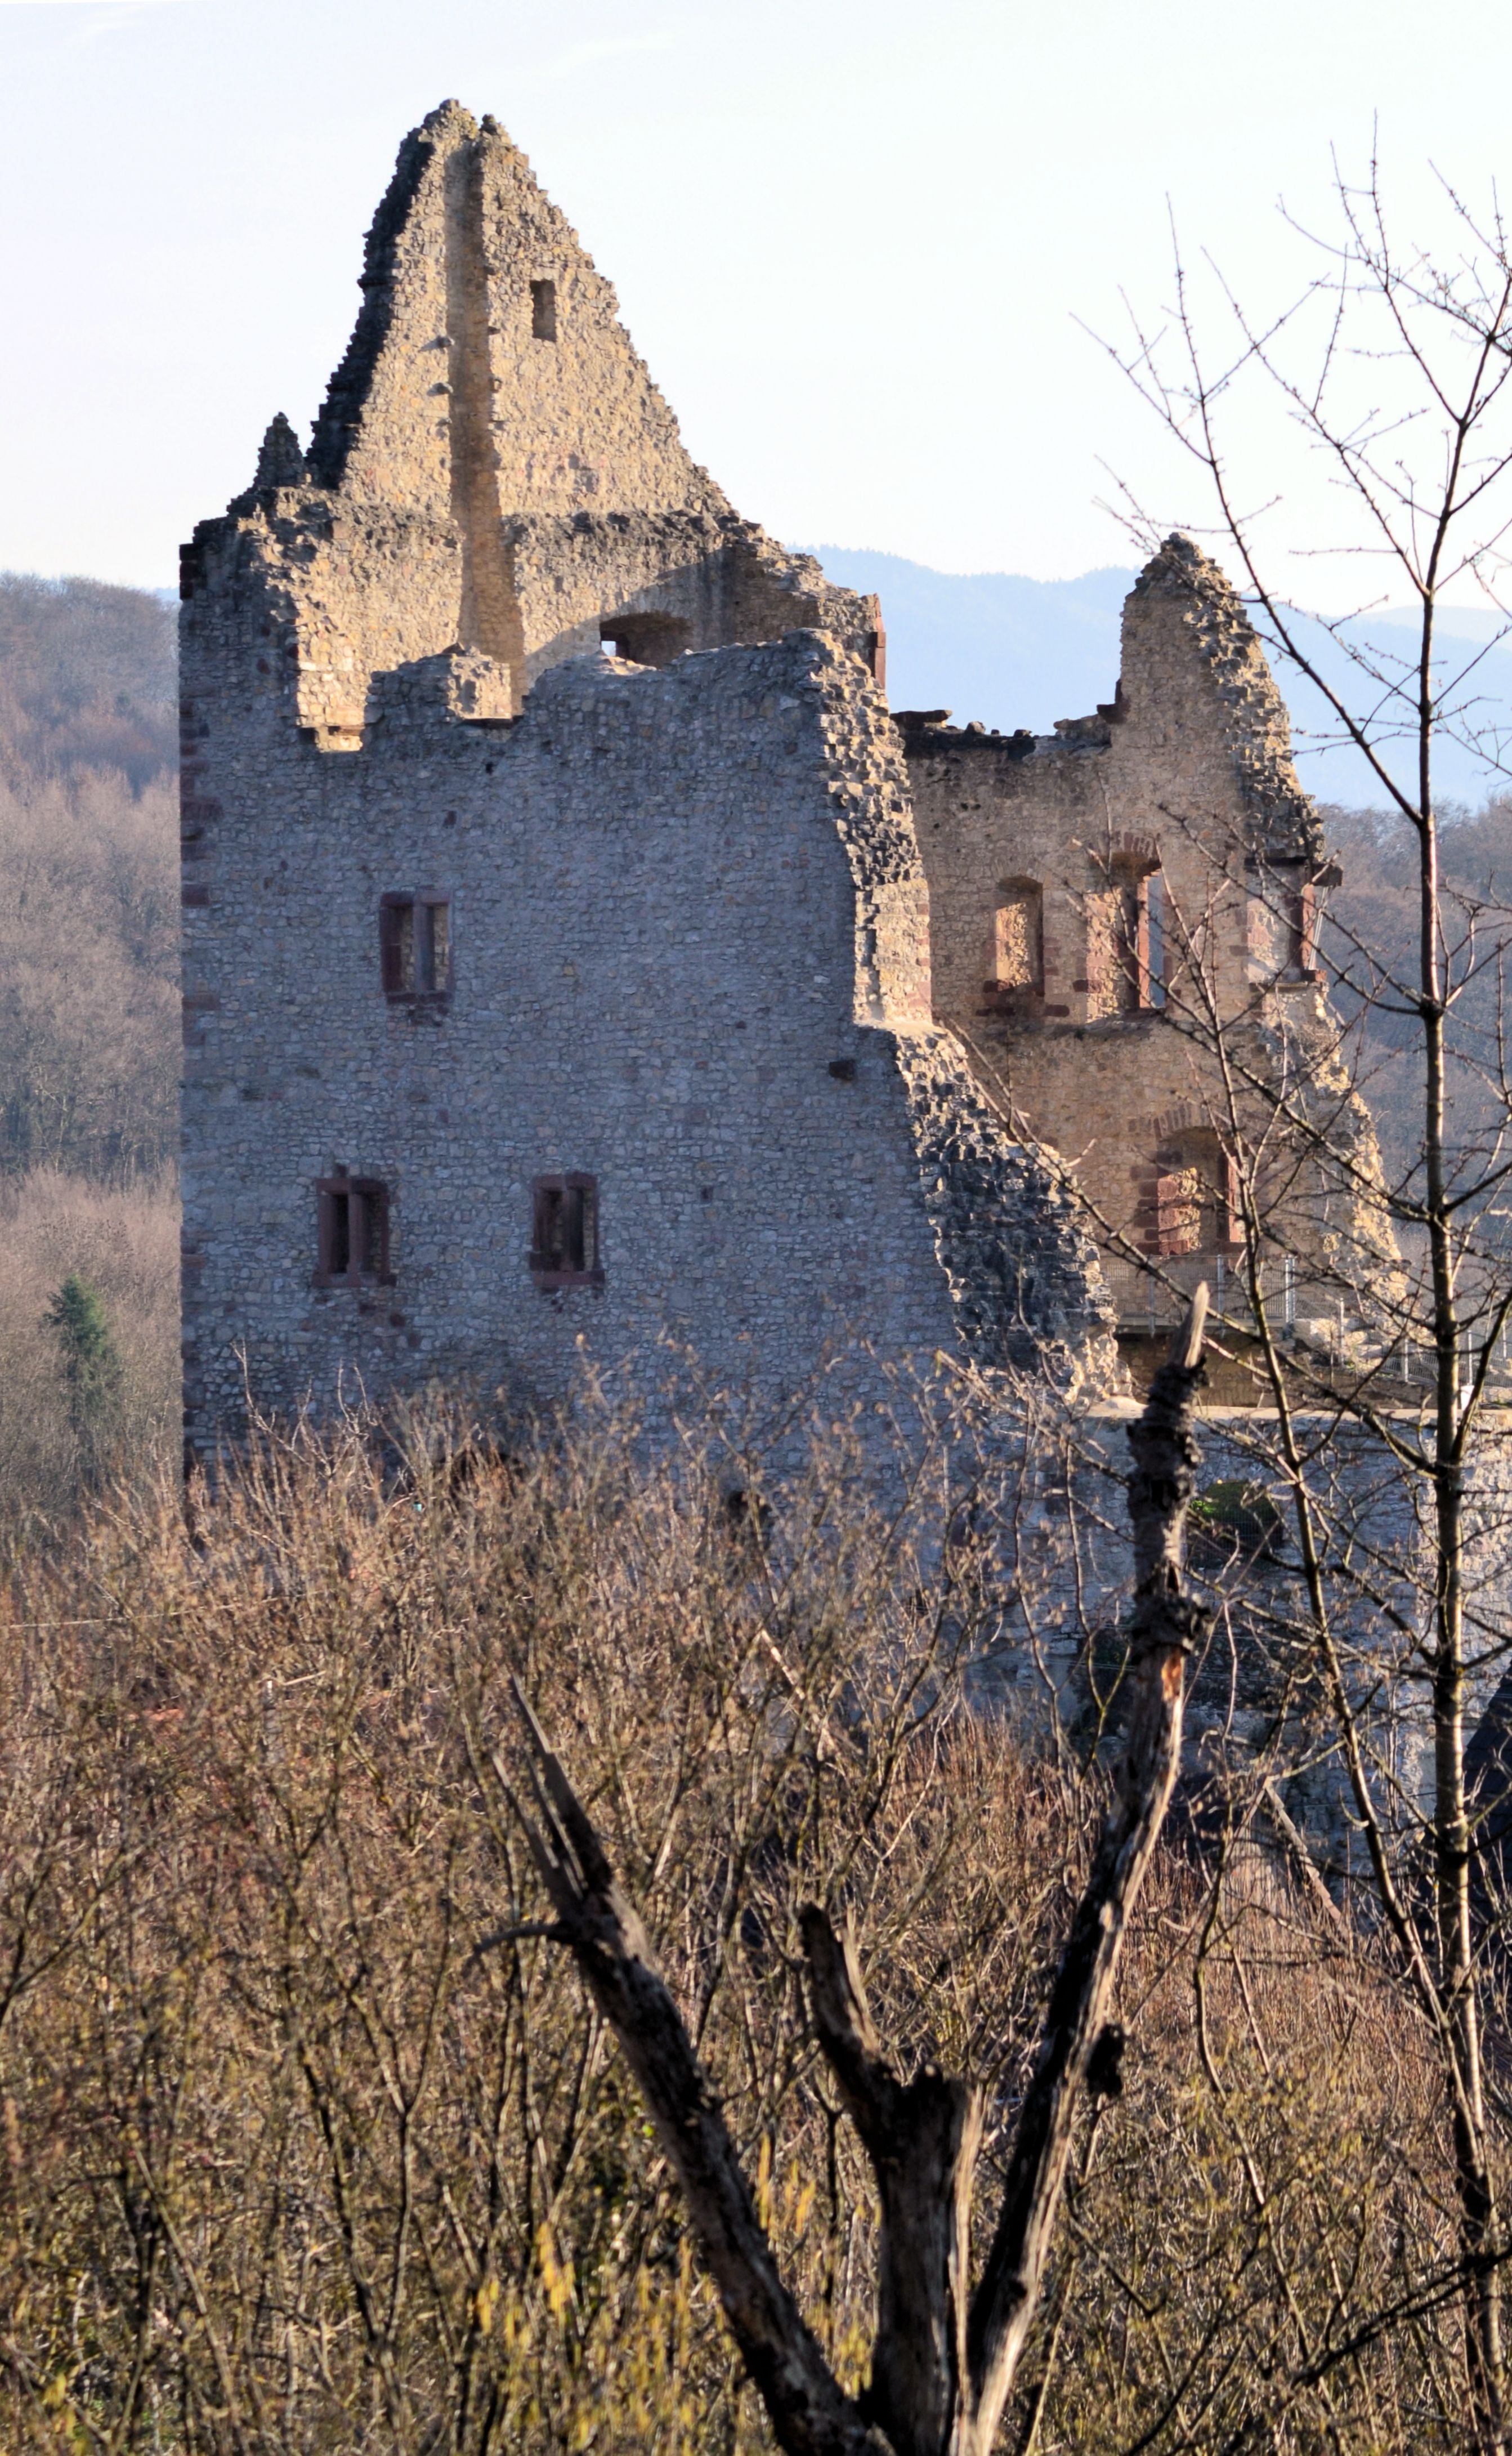
tree, architecture, building, chateau, village, castle, black forest, rural area, emmendingen, burgruine landeck